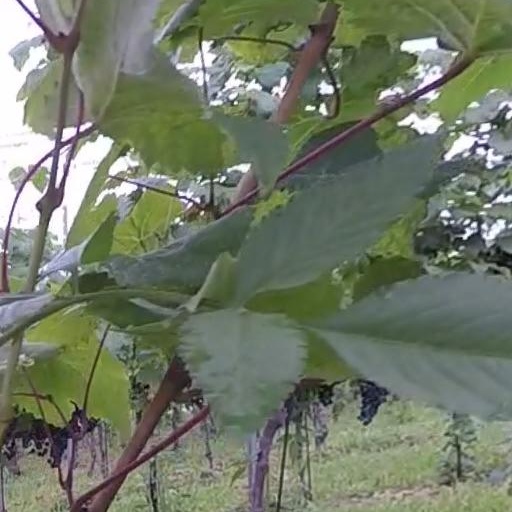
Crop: grape